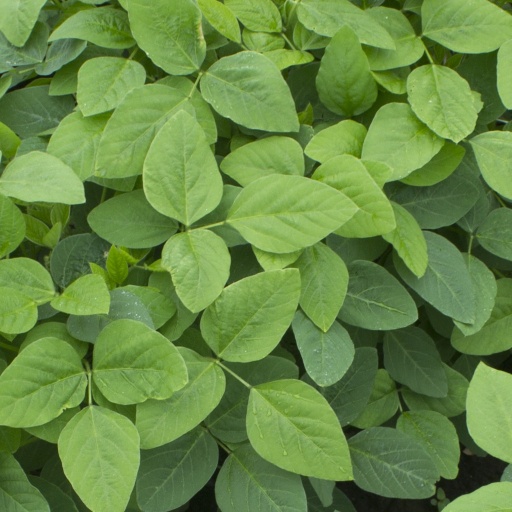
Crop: soybean